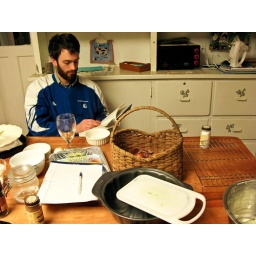
It's a pretty good kitchen table for sitting around reading.